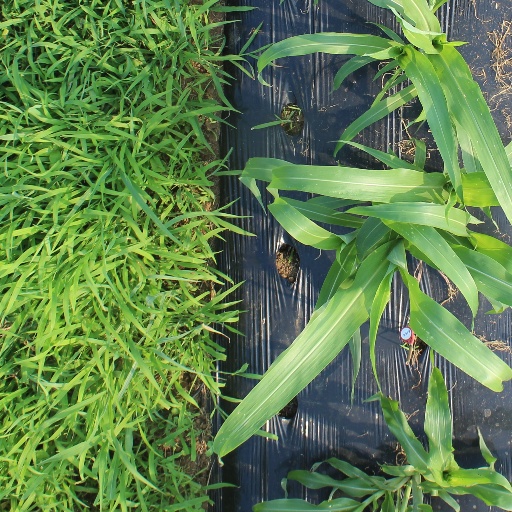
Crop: sorghum